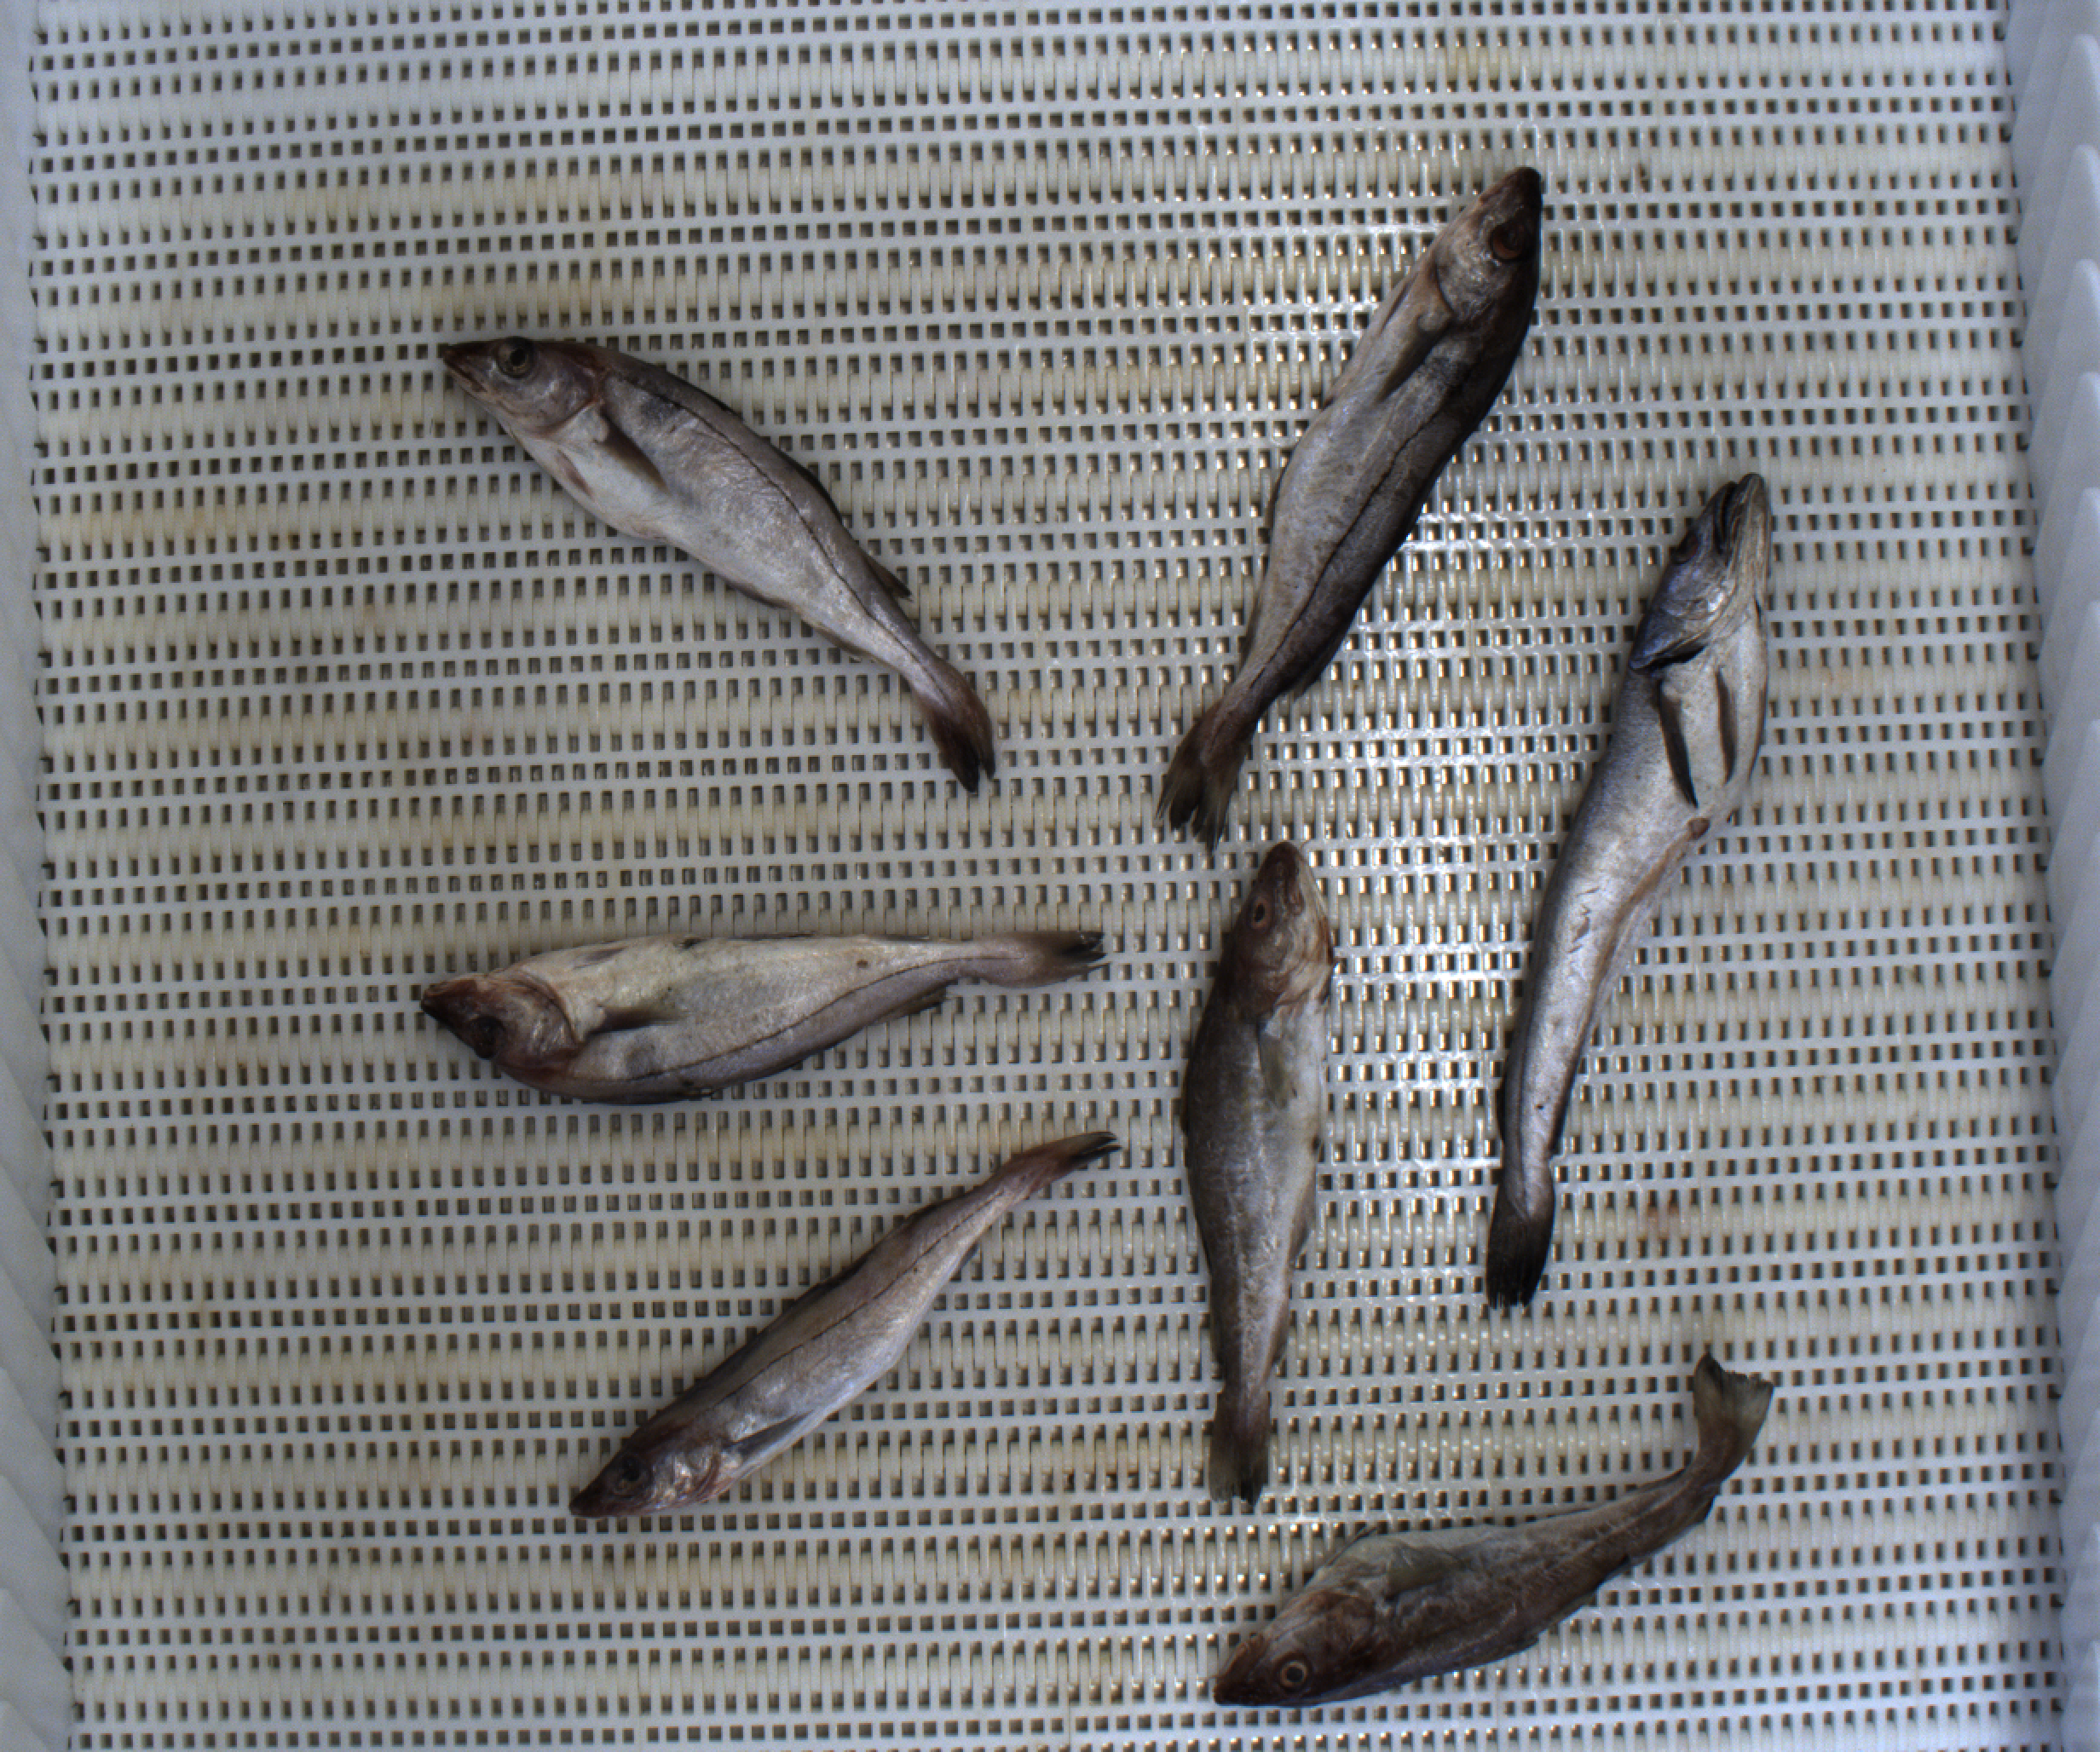
Total fish: 7
Cod: 2
Haddock: 4
Whiting: 0
Hake: 1
Horse mackerel: 0
Saithe: 0
Other: 0